Diamonds (1975 film)

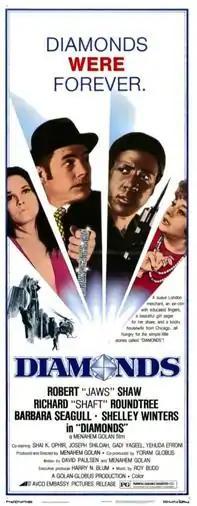
Original theatrical poster

Diamonds is a 1975 Israeli-American heist film directed by Menahem Golan and Arik Dichner. Robert Shaw stars in a dual role as twin brothers. Richard Roundtree, Barbara Hershey and Shelley Winters has supporting roles. The film was also released as Diamond Shaft, although it has no relation to the "Shaft" films other than having Roundtree in the cast.